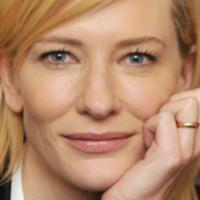
Age group: age 41-55